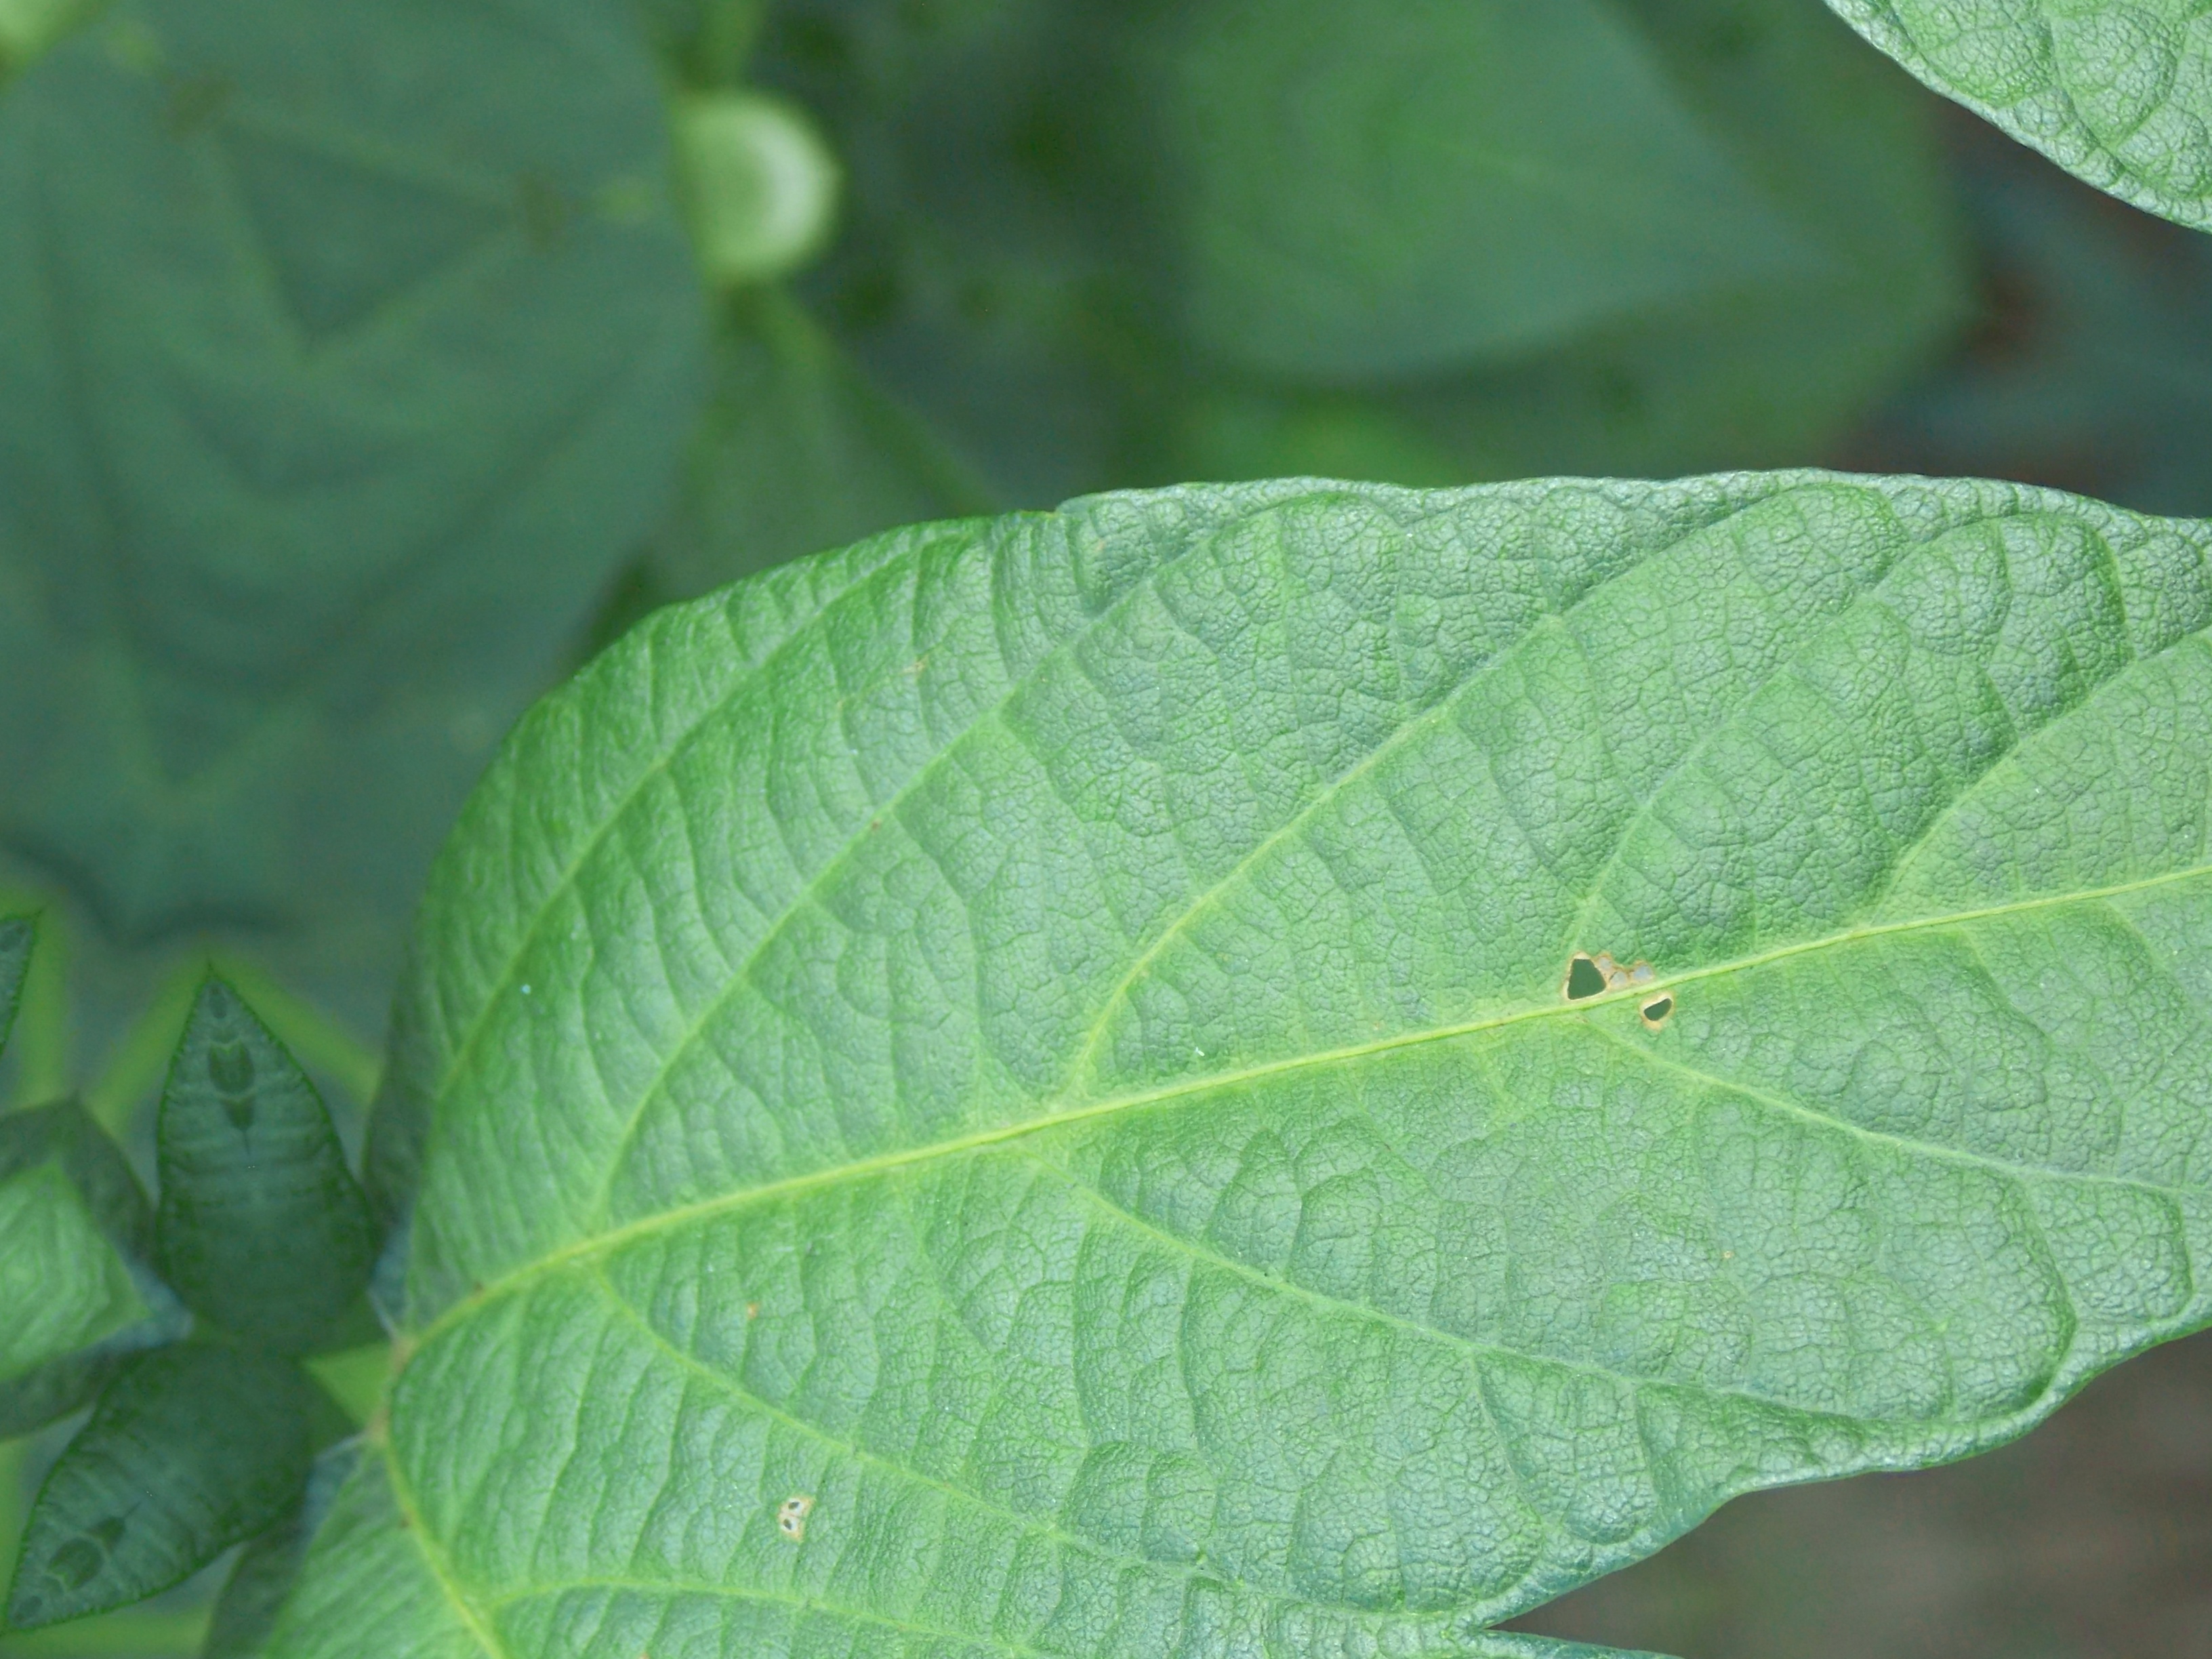
Label: Healthy